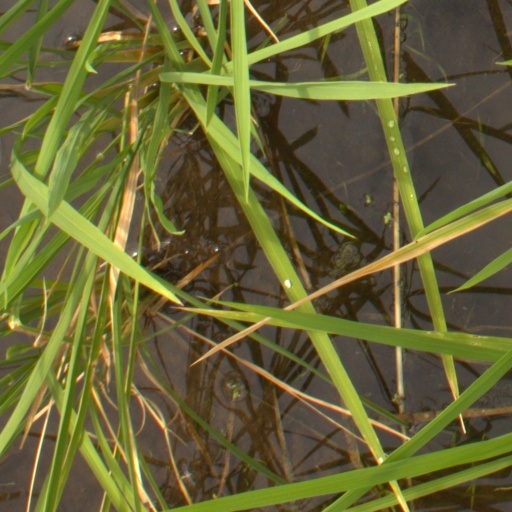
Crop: rice